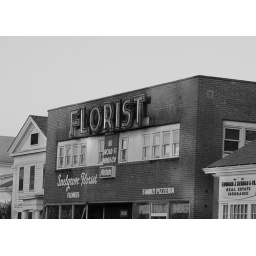
And old florist sign on a building now occupied by a pizza joint, insurance company and.....a florist.